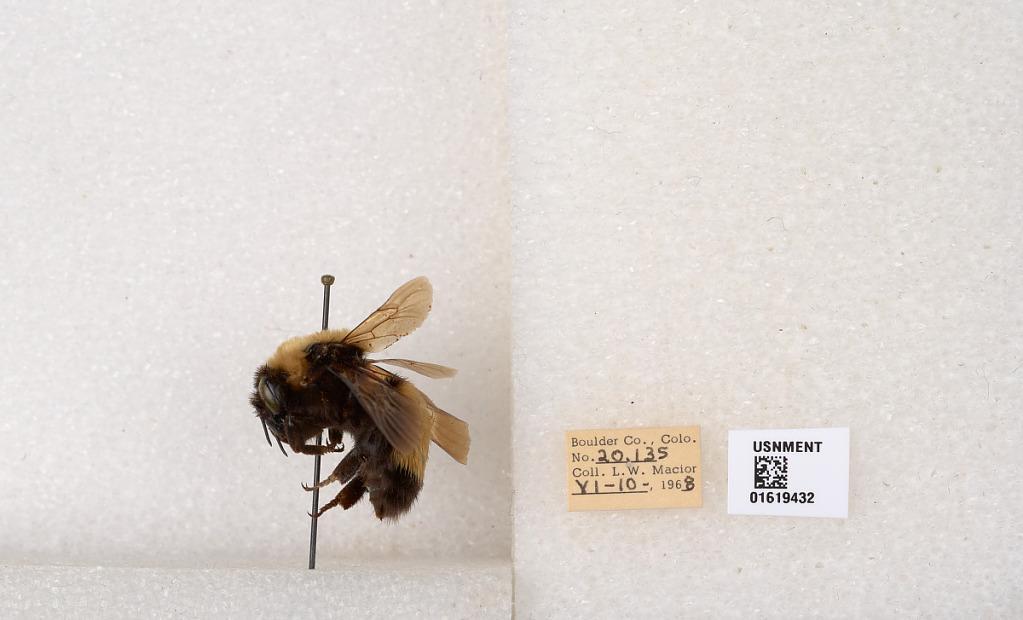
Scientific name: Bombus (Bombus) nevadensis Cresson